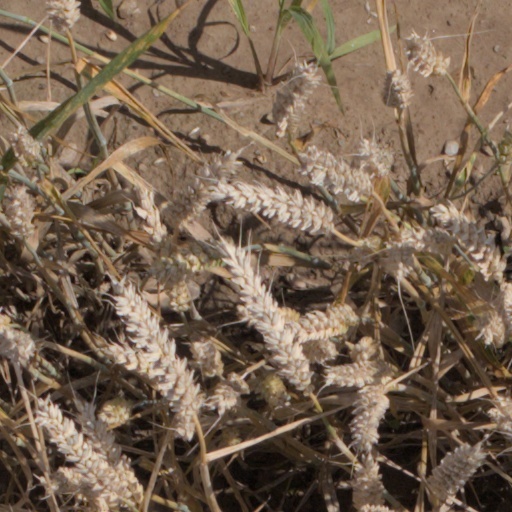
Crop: wheat